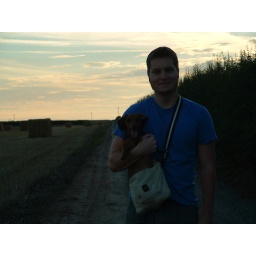
Squint and you will make out a strange man and a dog in a bag in the darkness.